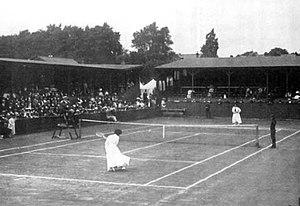
Cet article présente les résultats détaillés du simple dames de l'édition 1908 des compétitions de tennis aux Jeux olympiques d'été qui est disputé du 6 au 11 juillet 1908.
Le All England Lawn Tennis and Croquet Club, abrégé en AELTC et aussi connu sous le nom de All-England Club, est situé à Aorangi Park, dans le quartier de Wimbledon à Londres. C'est un club sportif privé connu pour organiser le tournoi de Wimbledon sur gazon, un des quatre tournois du Grand Chelem en tennis. Initialement, c'est un tournoi ouvert seulement aux amateurs pour divertir les membres du club et leurs amis lors de quelques jours chaque été. Toutefois, peu à peu, l'événement devient plus important que le club lui-même. Néanmoins, ce dernier reste un club de tennis disposant de plusieurs courts dont certains sont utilisables toute l'année.
Le tennis féminin est la pratique du tennis par des femmes, qui est apparue très tôt dans l'histoire de ce sport. Cependant la parité des gains dans les grands tournois n'est effective que depuis 2007, alors que l'intérêt du public et des médias n'est pas aussi forte que pour les compétitions masculines.